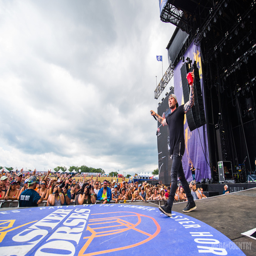
country artist performs during day of festival .